Star lantern

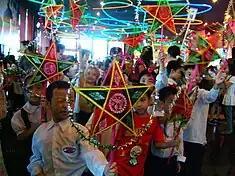
Đèn ông sao

A Star lantern is a traditional Vietnamese toy often used in Mid-Autumn Festival. The toy is made from bamboo, "Neohouzeaua" coloured paper and jute. The toy is highly regarded in Vietnamese society as a unique and distinct part of Mid-Autumn Festival and are handmade in specialized traditional craft villages.